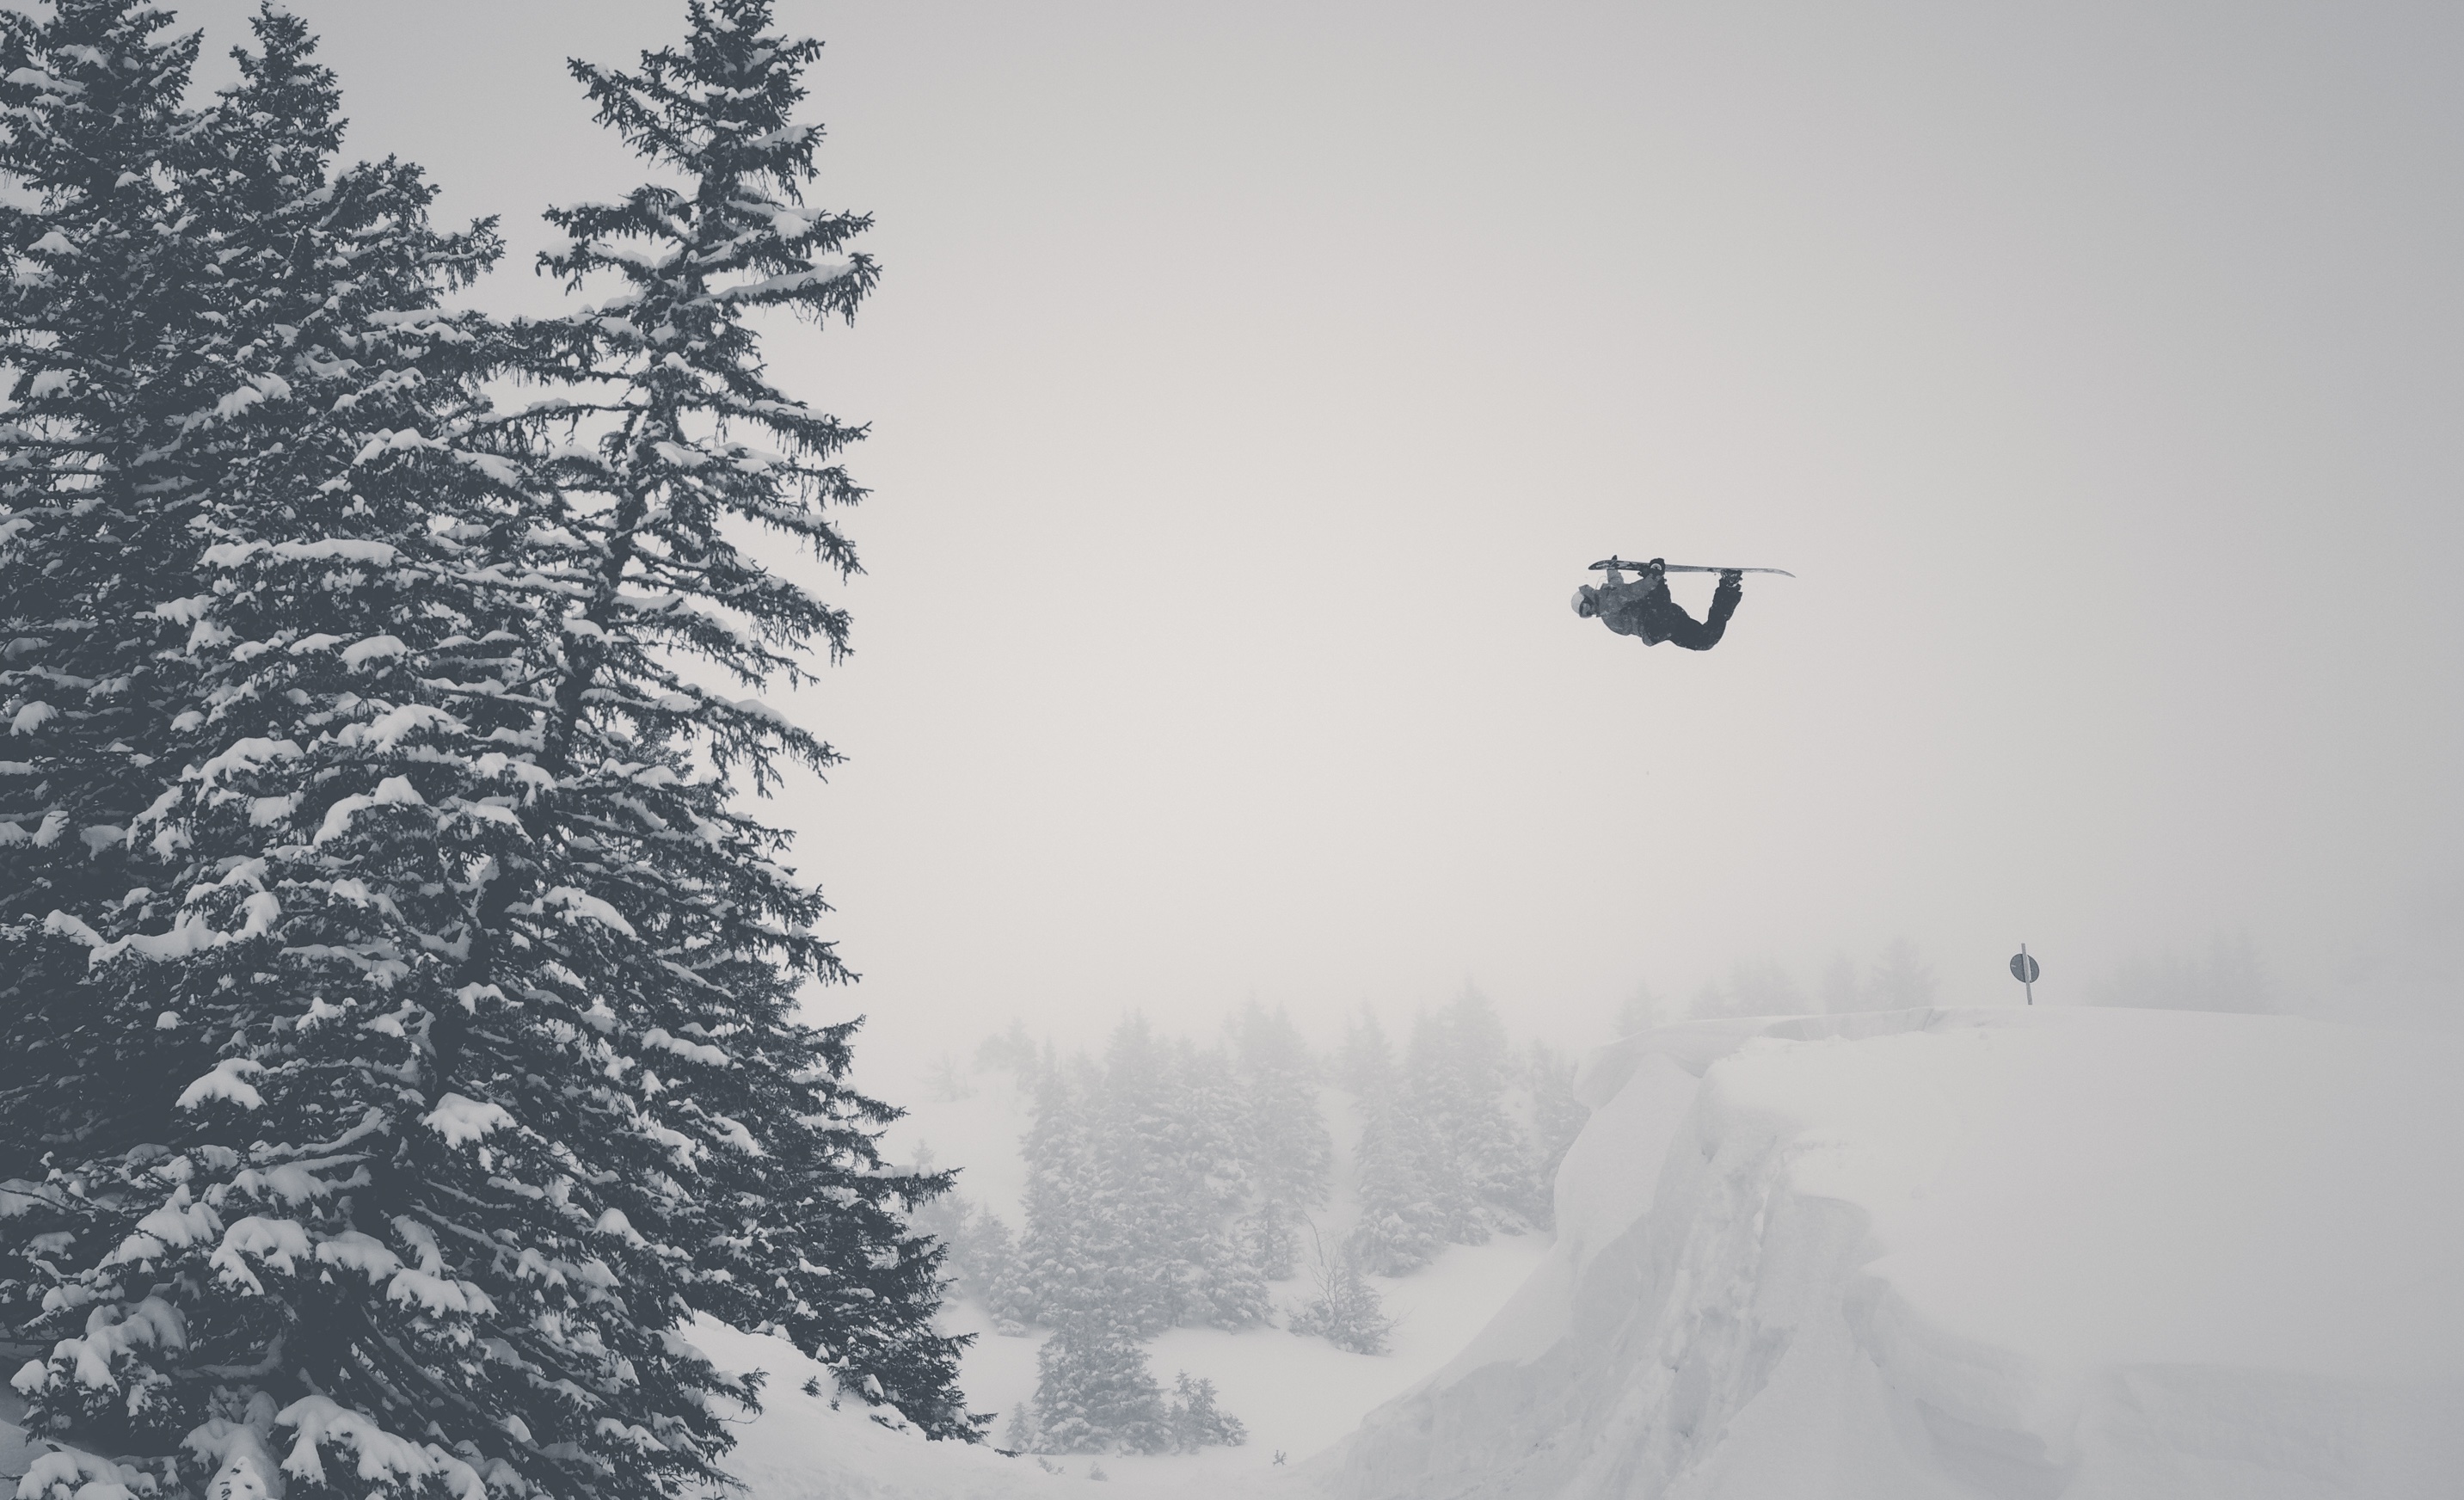
mountain, snow, winter, weather, season, blizzard, freezing, atmospheric phenomenon, geological phenomenon, winter storm